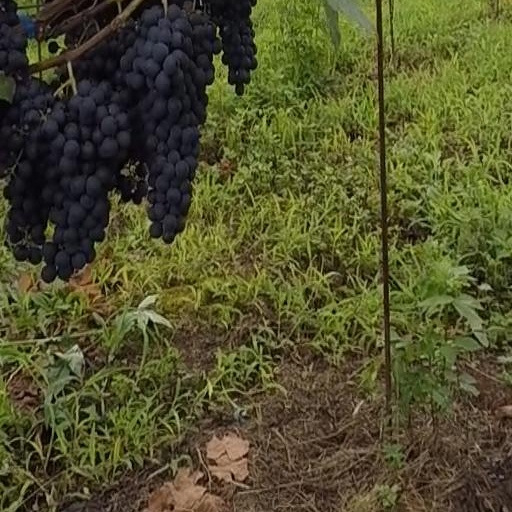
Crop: grape